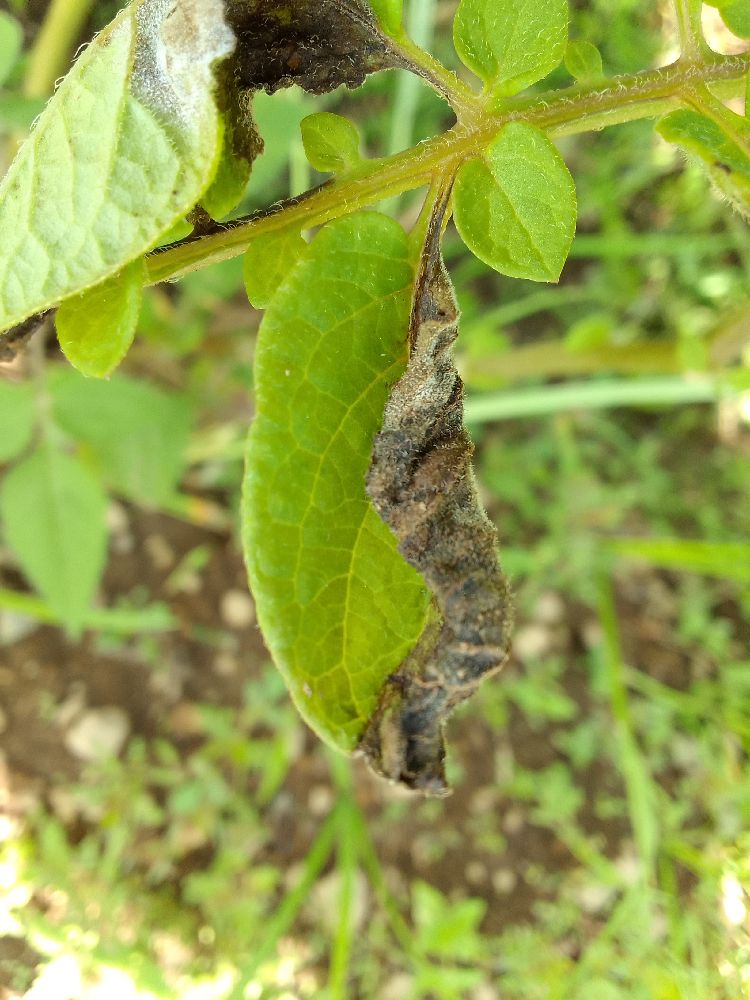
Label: Late blight